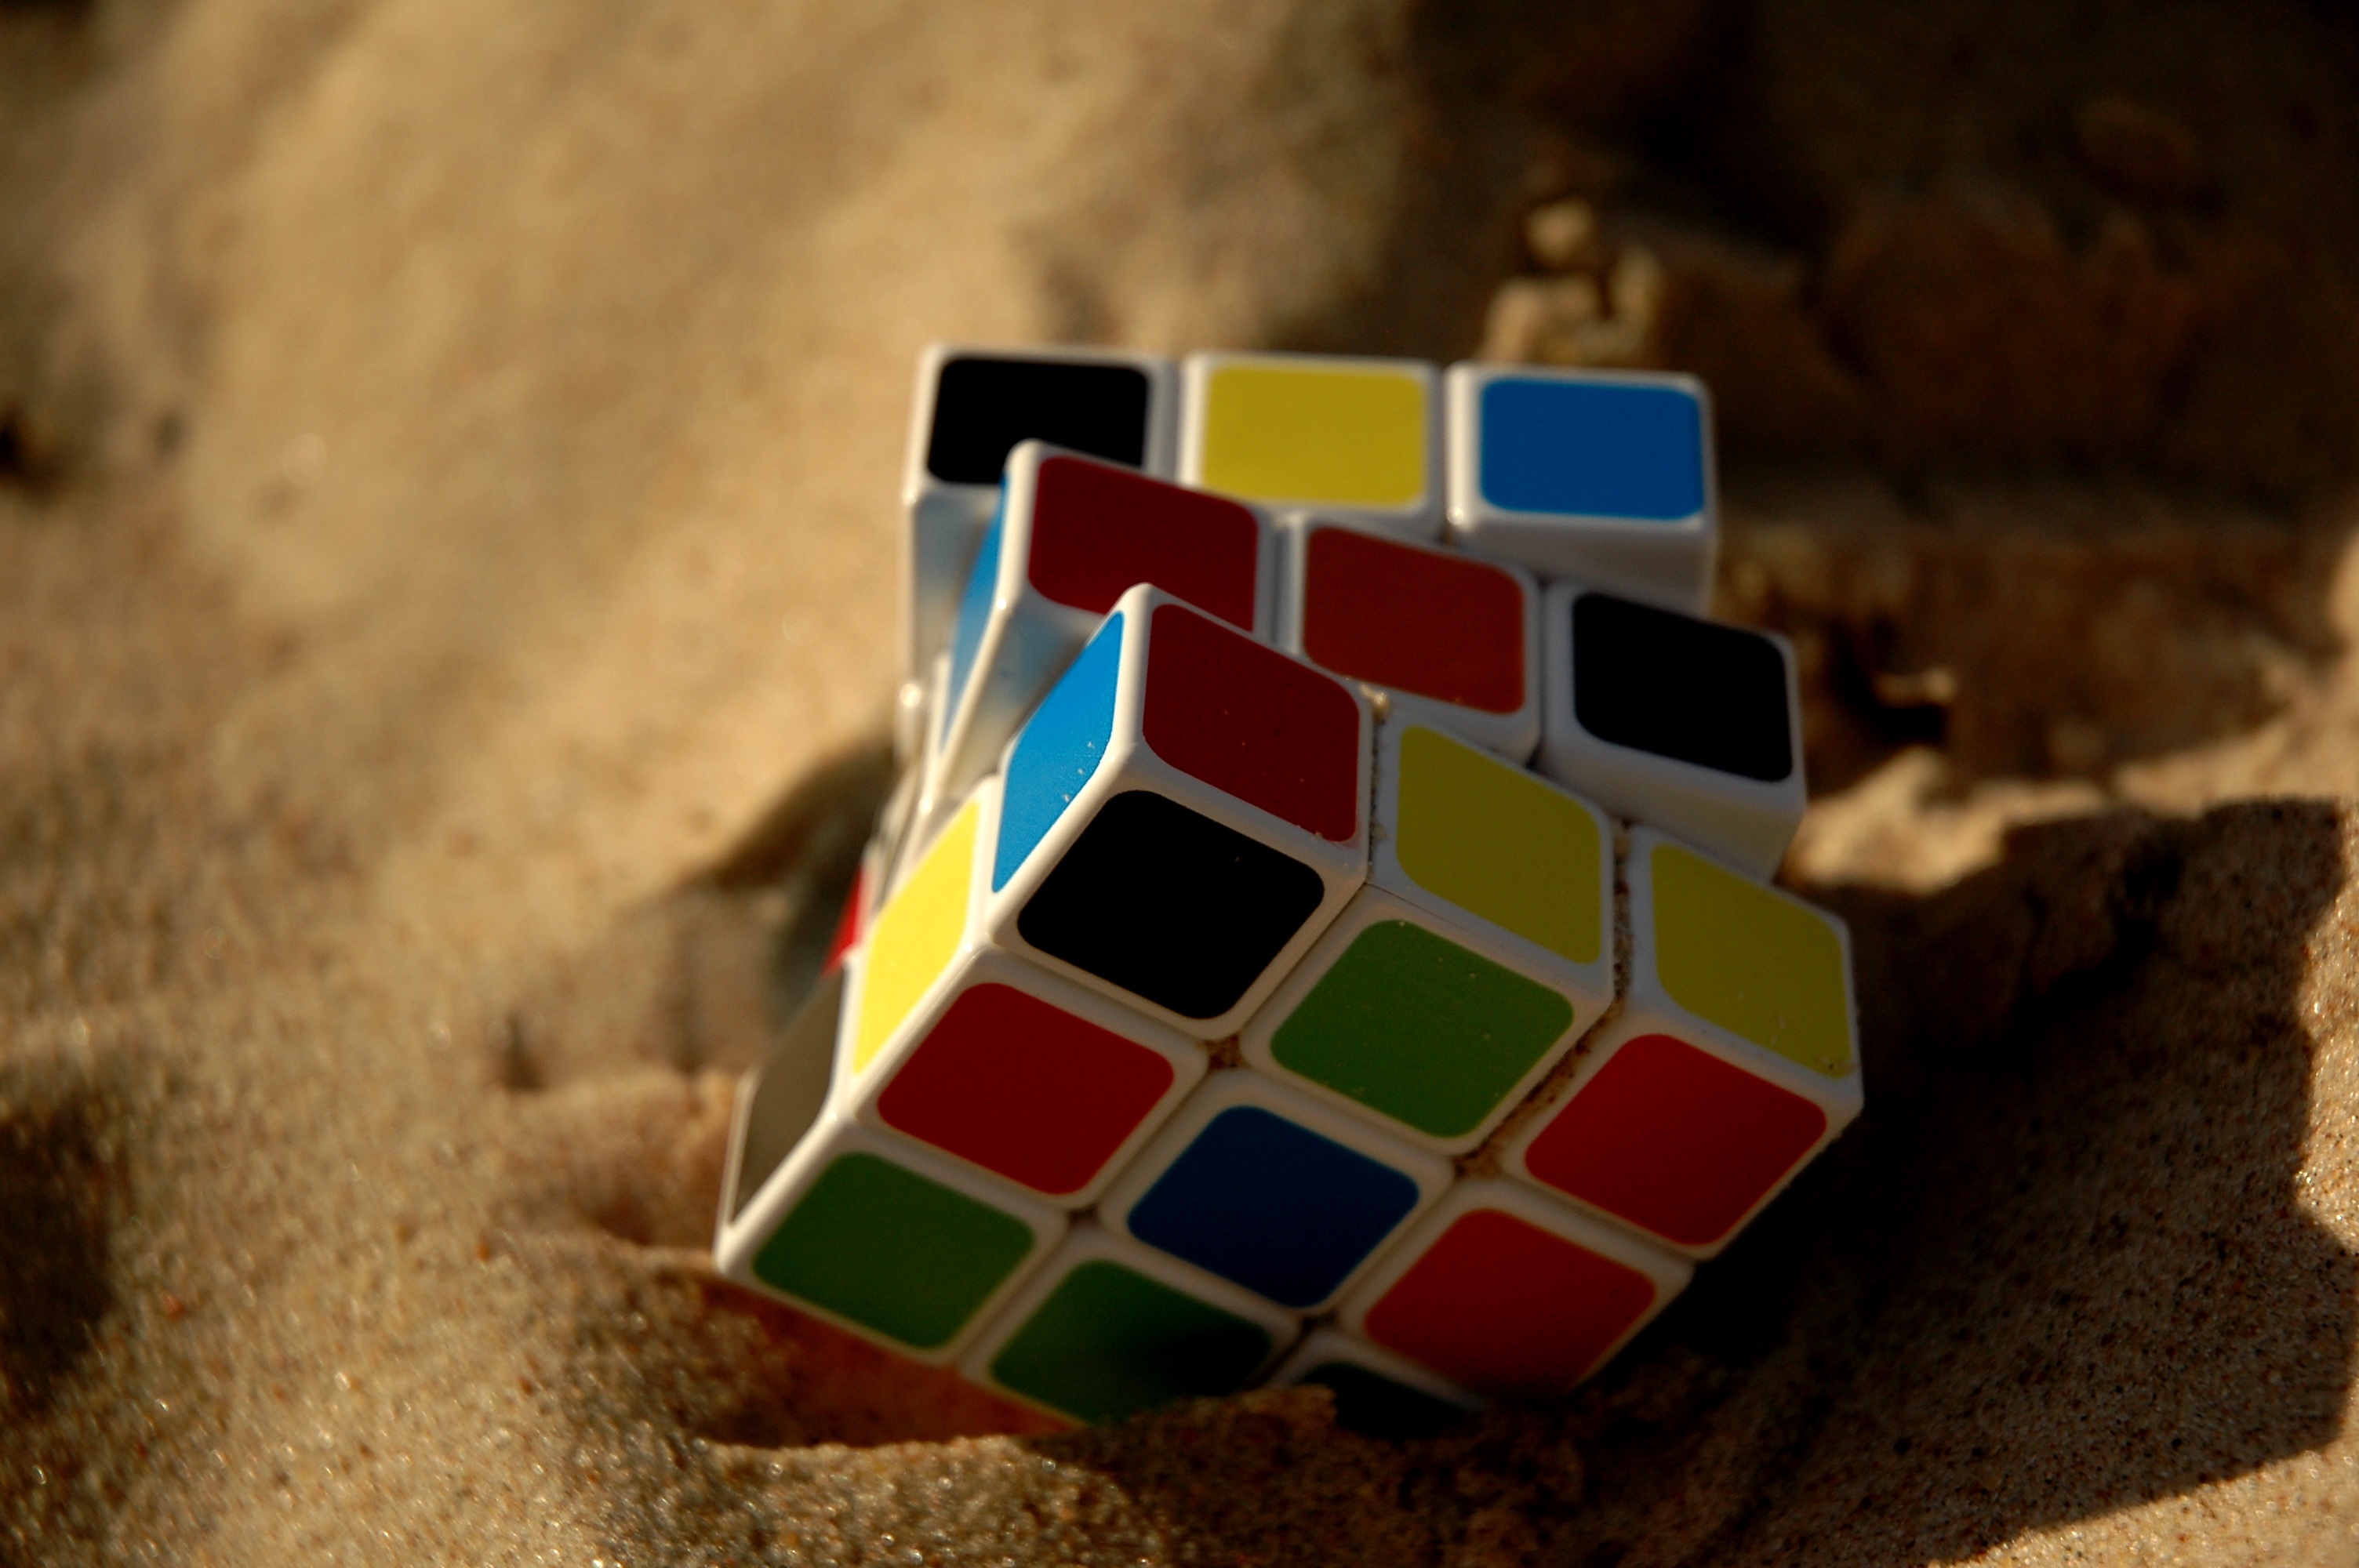
sand, game, red, color, leisure, toy, activity, colors, fun, strategy, puzzle, challenge, solve, rubik's cube, rubik cube, mechanical puzzle